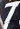
Number: 7